Rock City Club

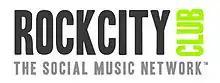

Rock City Club was created by Jack Wishna, Ofek Hayon, Brian Silver, music promoter Don Kirshner, and Michael Jackson The management team, partners, and investors attracted to the business include Internet entrepreneurs and music industry executives. One of the original creators of MTV and co-founder of Internet service provider NetZero are listed among the company's board. It was described by the company as "the music industry's first Social Music Network". It serves to merge "the Internet, venues, undiscovered talent, industry experts and superstars".